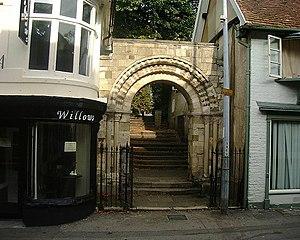
Andover est une ville d'Angleterre du comté du Hampshire située sur la rivière Anton, à 30 km à l'ouest de la ville de Basingstoke, à 30 km au nord-ouest de la ville de Winchester et à 40 km au nord de la ville de Southampton. Sa population est estimée à 52 000 habitants et elle possède un aéroport.